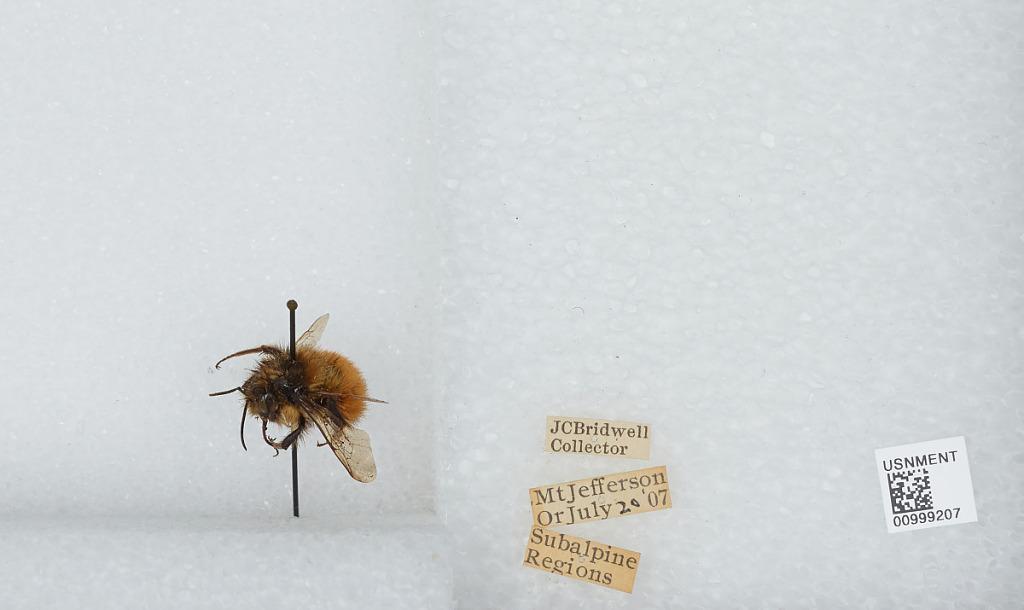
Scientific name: Bombus (Pyrobombus) melanopygus Nylander
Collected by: J. Bridwell
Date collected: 1907-7-20
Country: United States
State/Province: Oregon
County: Linn
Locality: Mount Jefferson, Subalpine Regions
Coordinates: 44.6742, -121.799